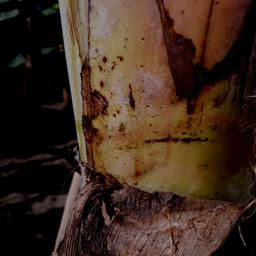
Label: PSEUDOSTEM WEEVIL